Chelyabinsk

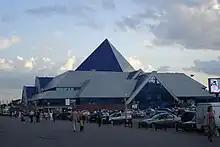
Sinegorye shopping mall

Following the dissolution of the Soviet Union, Chelyabinsk has had a significant role in other sectors of the Russian economy, hosting insurance firms, logistics centers, tourism, And important regional banking firms, such as Chelindbank and Chelyabinvestbank.